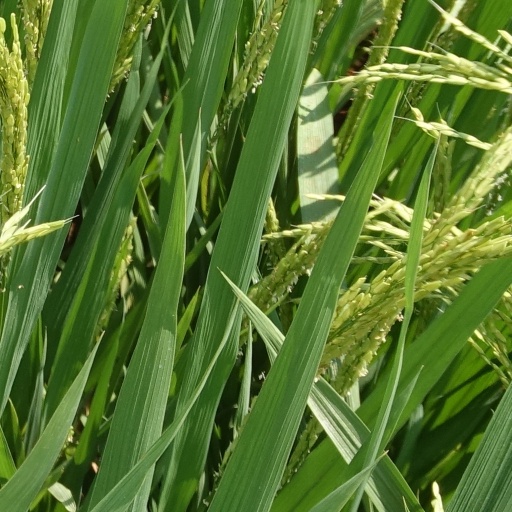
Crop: rice